National Garden of American Heroes

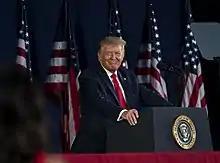
Trump announcing the garden proposal at the Mount Rushmore Fireworks Celebration on July 3, 2020

The National Garden of American Heroes is a proposed sculpture garden honoring "great figures of America's history". The concept was first put forward by President Donald Trump in 2020 during an Independence Day event in Keystone, South Dakota. It was included in a series of executive orders issued by Trump in the final months of his first term in office that sought to address conservative cultural grievances.